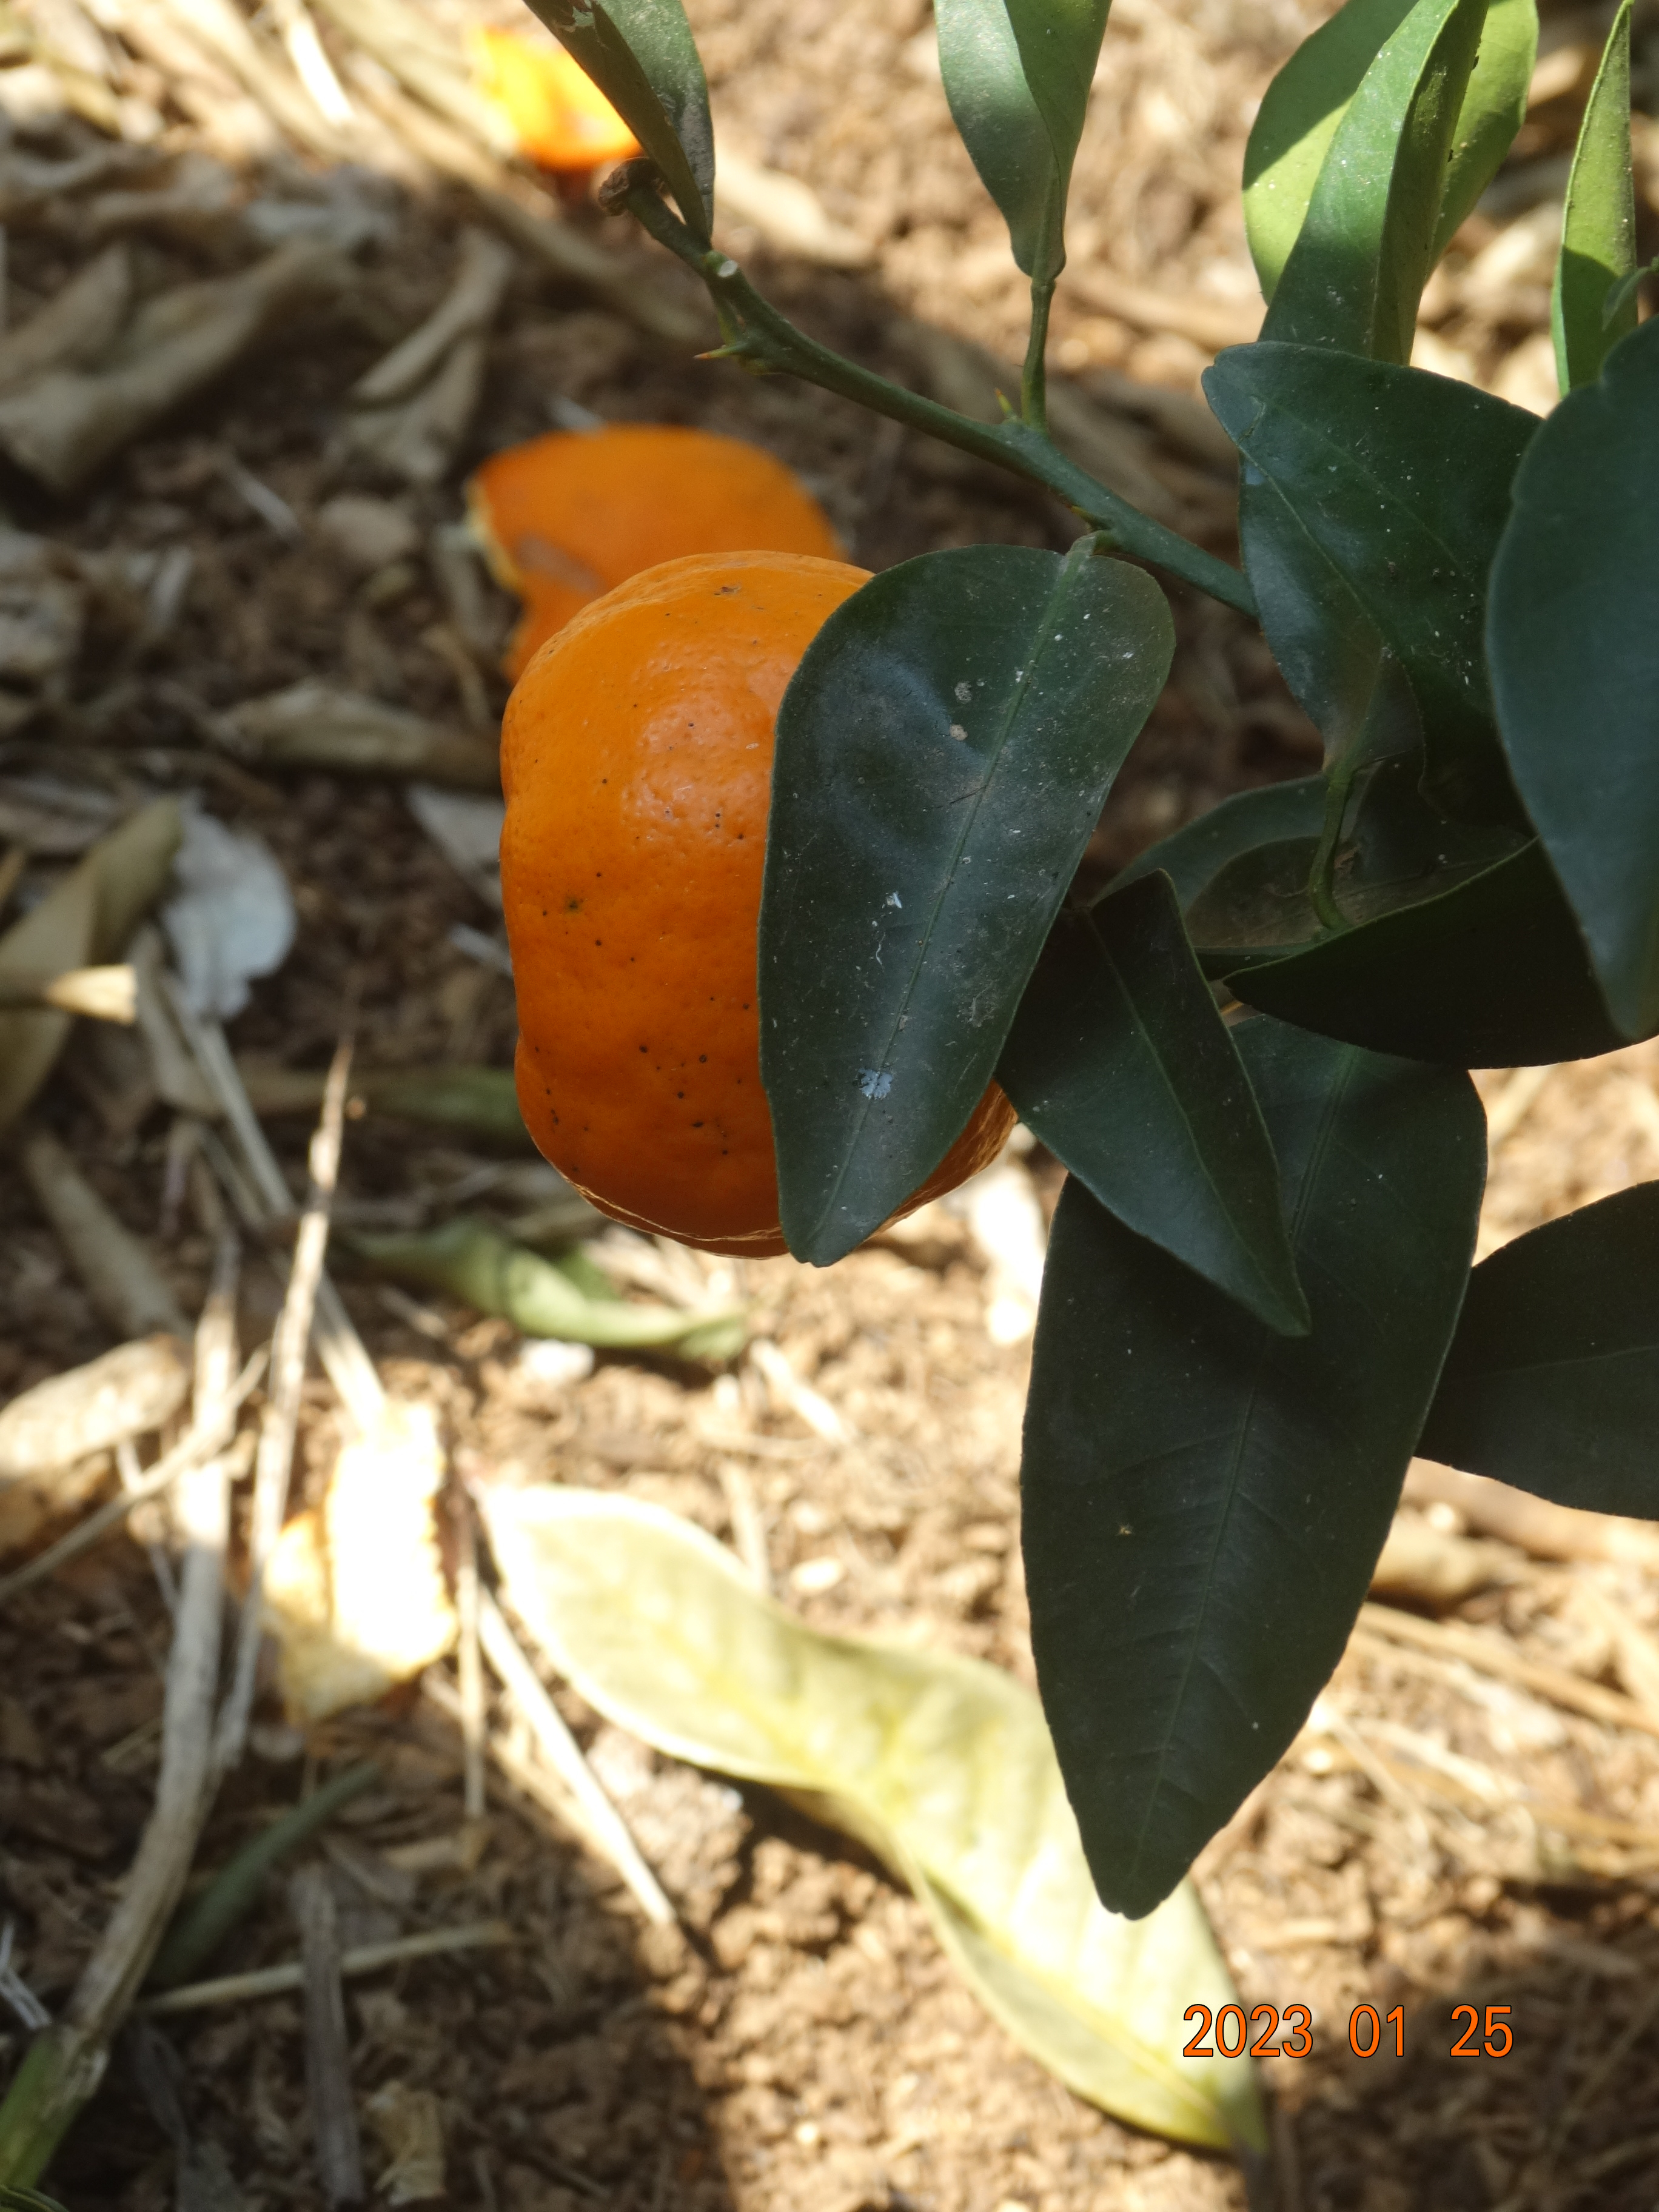
Citrus fruit variety: ponkan